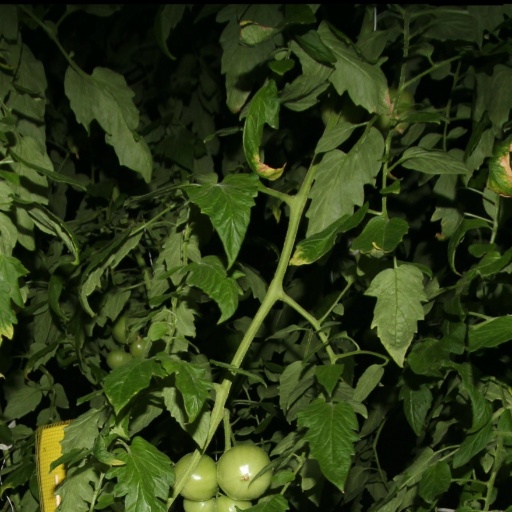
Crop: tomato